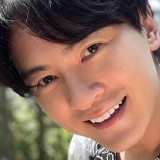
diễn viên Trịnh Nguyên Sướng